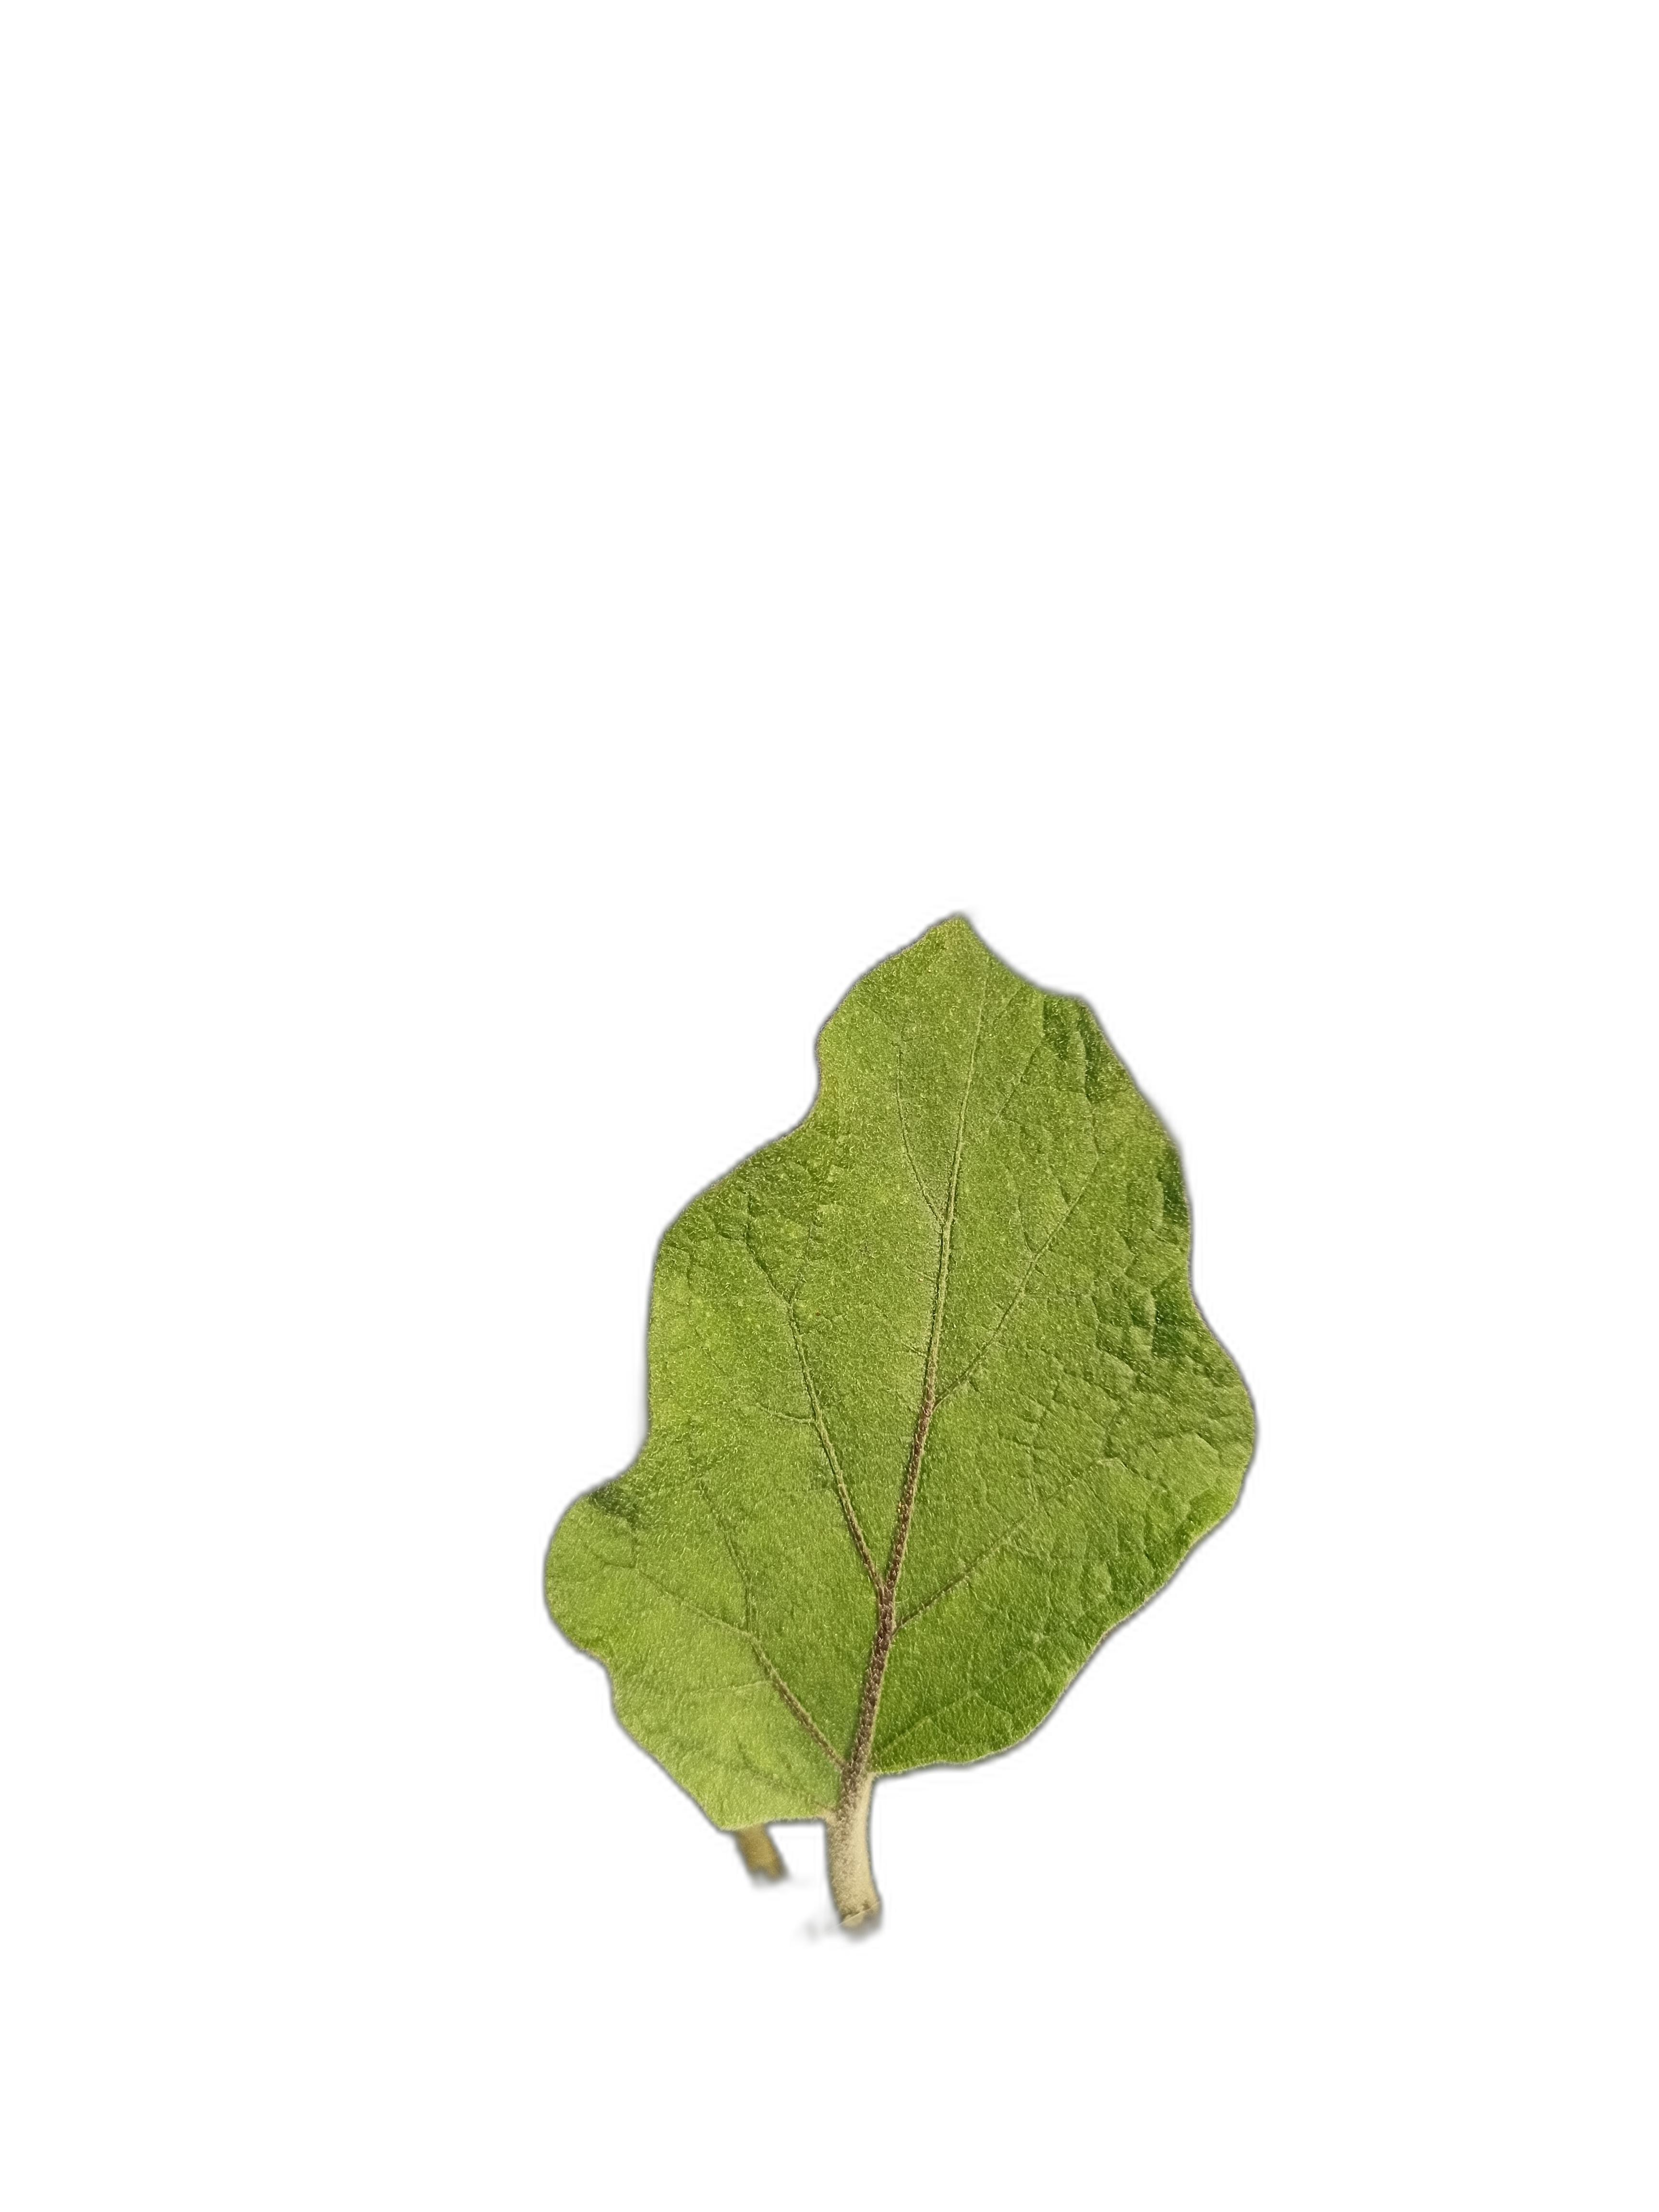
Label: Healthy Leaf